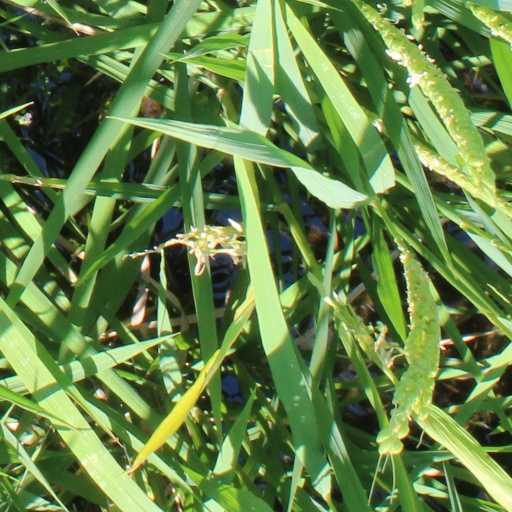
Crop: rice